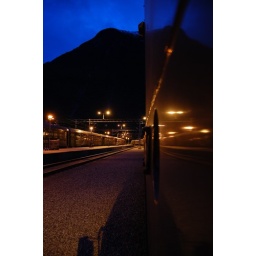
Flamsbana with the blue sky in the background